Vạn Thịnh Phát fraud case

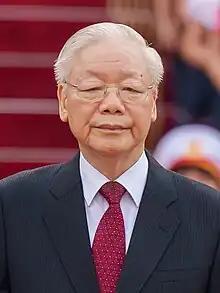
General Secretary Nguyễn Phú Trọng, who initiated the Burning Furnace Campaign.

In 2007, Vạn Thịnh Phát established two subsidiaries: Vạn Thịnh Phát Investment Group and An Đông Investment. After gaining control of Saigon Commercial Bank (SCB) through shareholdings, SCB became one of the largest commercial banks in Vietnam by asset size. Simultaneously, Vạn Thịnh Phát grew into one of Vietnam’s wealthiest real estate companies, developing a range of high-end projects, including luxury residential buildings, office towers, hotels, and shopping centers.